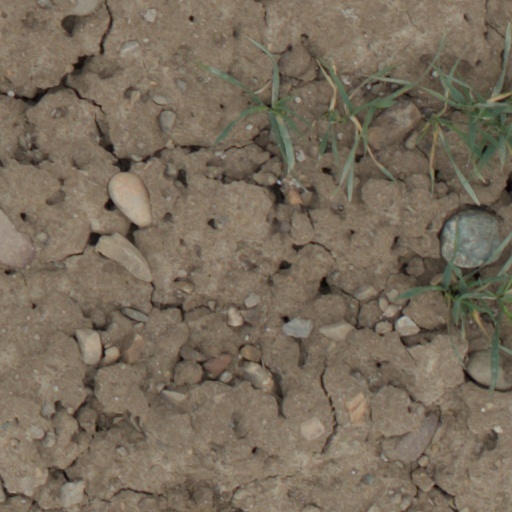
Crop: wheat